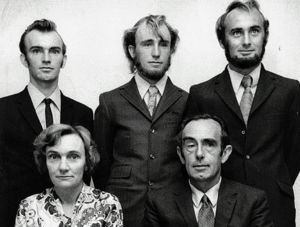
Leonard Casley, connu sous le nom de Prince Leonard Iᵉʳ, né le 27 août 1925 à Kalgoorlie et mort le 13 février 2019 à Nain, est le chef d'État de la micronation de la principauté de Hutt River, en Australie, depuis sa proclamation comme prince en 1971. Il abdique en 2017 en faveur de son fils, Graeme. Le prince Léonard meurt en 2019 à l'âge de 93 ans.